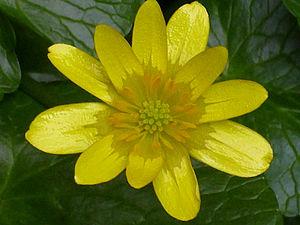
La ficaire fausse-renoncule, plus simplement ficaire est une plante herbacée vivace de la famille des Ranunculaceae.